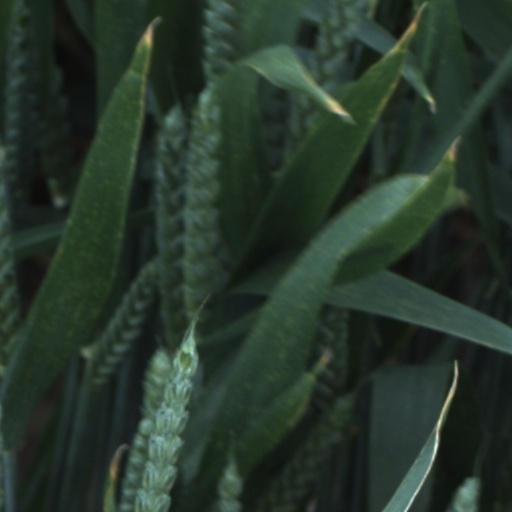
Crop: wheat